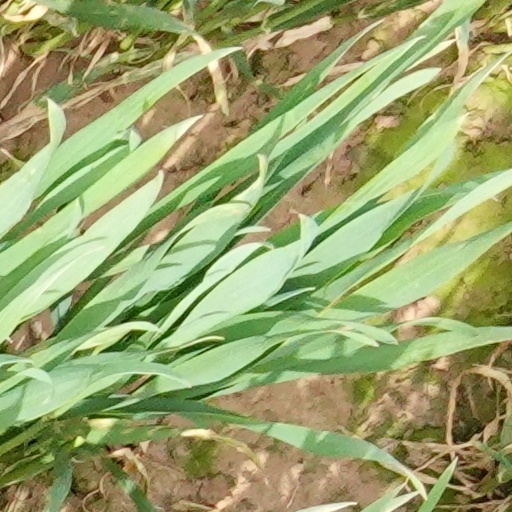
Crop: wheat